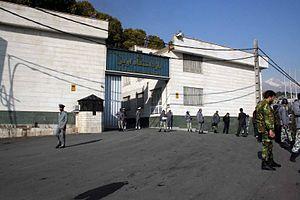
La prison d'Evin est une prison de Téhéran, en Iran.